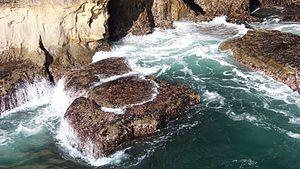
En biologie, les croûtes sont des couches produites par certains organismes qui se développent en adhérant plus ou moins fortement au substrat et en s'y étendant.